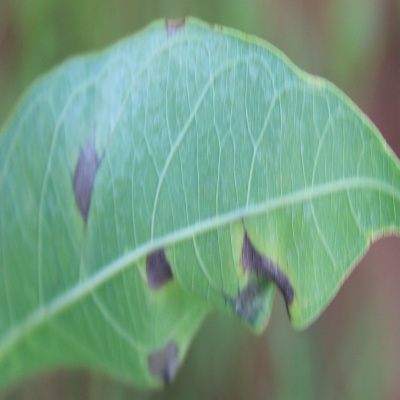
Crop: Cassava
Condition: bacterial blight